2021 Pennzoil 400

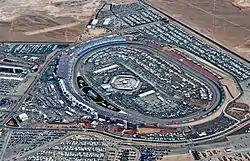
Las Vegas Motor Speedway, the track where the race was held.

Las Vegas Motor Speedway, located in Clark County, Nevada outside the Las Vegas city limits and about 15 miles northeast of the Las Vegas Strip, is a complex of multiple tracks for motorsports racing. The complex is owned by Speedway Motorsports, Inc., which is headquartered in Charlotte, North Carolina.